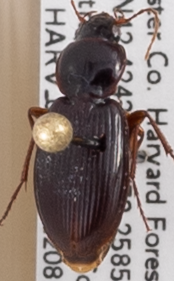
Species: Synuchus impunctatus
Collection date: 2022-08-10
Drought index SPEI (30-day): -0.404
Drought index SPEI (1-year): -0.54
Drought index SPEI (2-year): -0.62